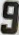
Number: 9